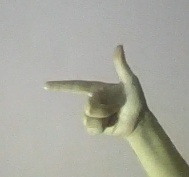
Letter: yaa